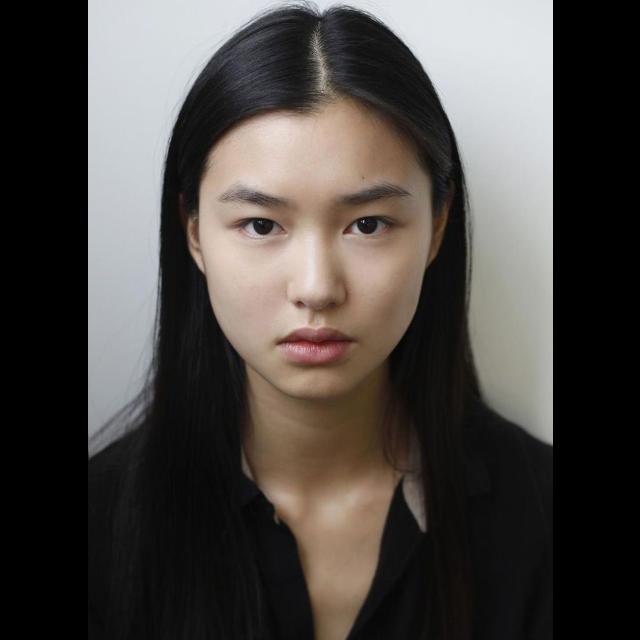
Label: Colored